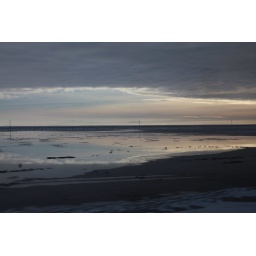
Pictures of this beautiful reflection of the sky and the water in Utah.